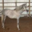
Label: horse